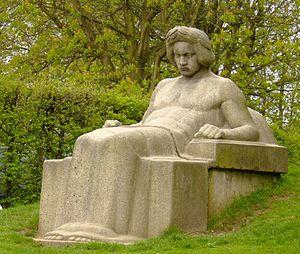
L'école de sculpture de Berlin est un mouvement artistique de sculpteurs monumentaux de tendance réaliste et naturaliste qui furent actifs à Berlin au XIXᵉ siècle, jusqu'au lendemain de la Première Guerre mondiale. Les historiens d'art positionnent le début de cette école vers 1785 autour de Schadow. Elle se termine avec la génération des sculpteurs formés par Reinhold Begas. Christian Daniel Rauch, élève de Schadow, est un représentant notable de cette école qui en renouvela le style. À la fin du XIXᵉ siècle, une partie des élèves de Begas se dirige vers le modernisme. Les tenants du classicisme se regroupent autour de Georg Kolbe et de Richard Scheibe.